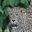
Label: leopard